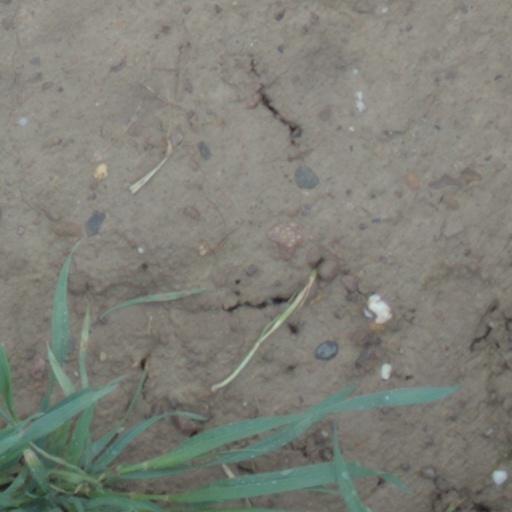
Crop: wheat